Giuseppe Agujari

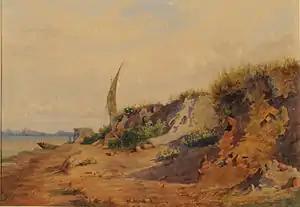
"Barrancas del Paraná", Museo Nacional de Bellas Artes, Buenos Aires.

Giuseppe Agujari (1843 – September 16, 1885), also known as Jose Agujari, was an Italian-Argentine painter, known mainly for his watercolors.